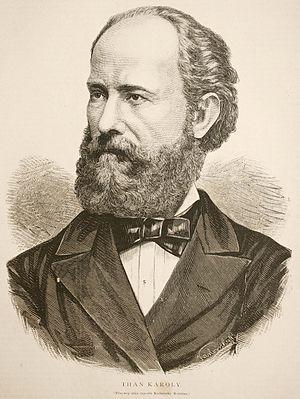
Károly Than est un scientifique et chimiste hongrois. Il est célèbre pour sa découverte de l'oxysulfure de carbone.